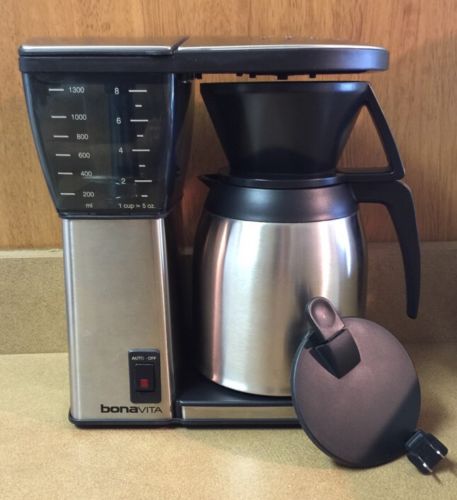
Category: coffee maker